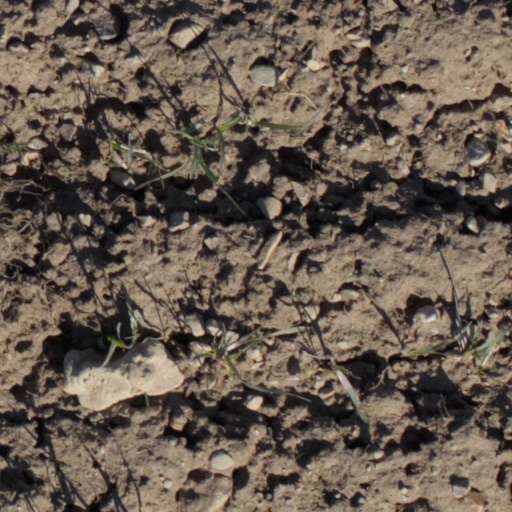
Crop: wheat